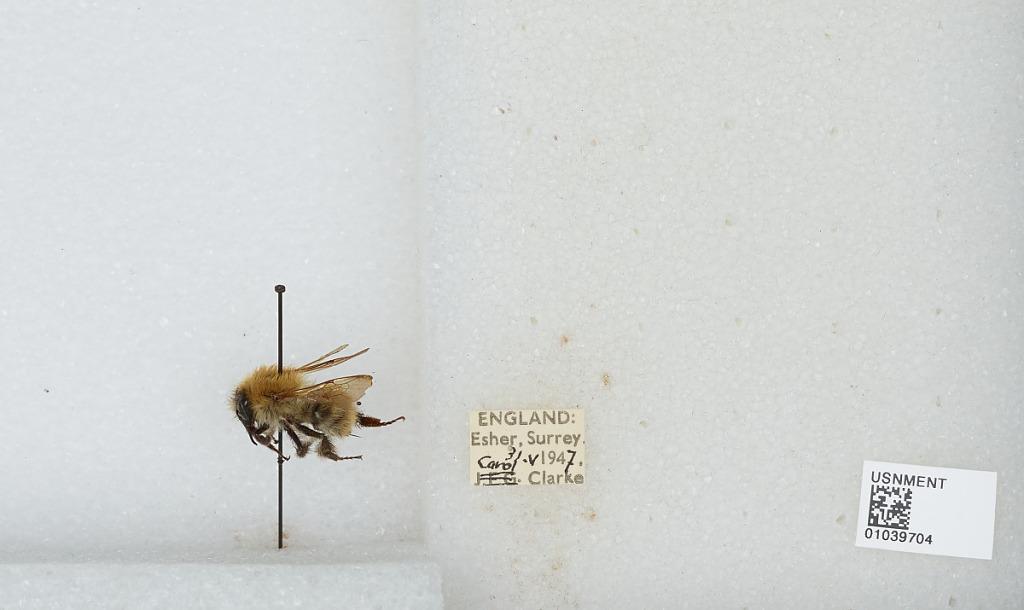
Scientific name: Bombus (Thoracobombus) pascuorum (Scopoli)
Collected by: C. Clarke
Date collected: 1947-5-31
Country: United Kingdom
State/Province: England
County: Surrey
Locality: Esher, Elmbridge
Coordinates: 51.3691, -0.365